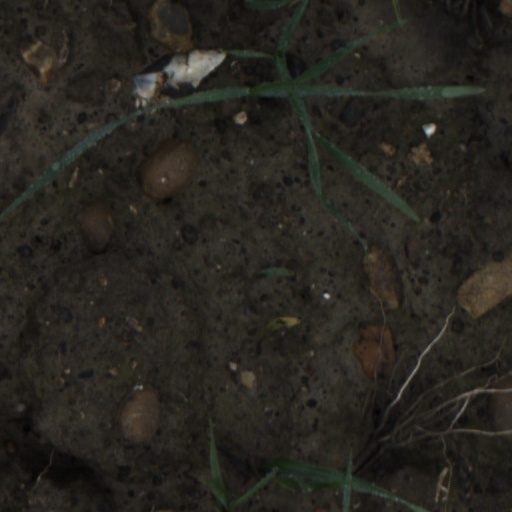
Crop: wheat